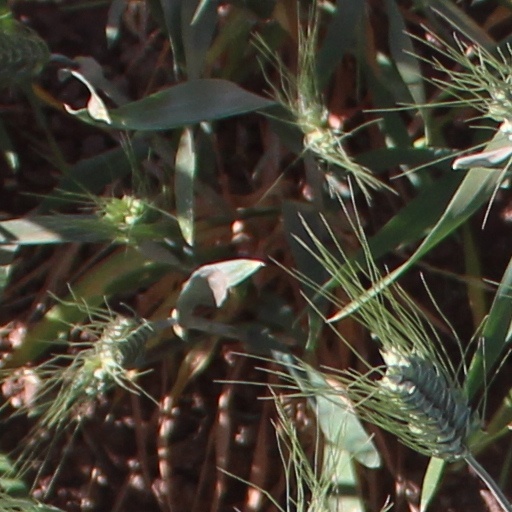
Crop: wheat